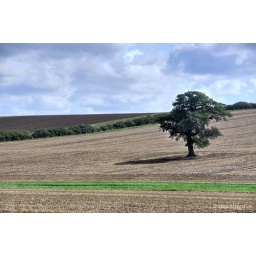
A lonely tree in the middle of a field along the road from Oundle to Brigstock